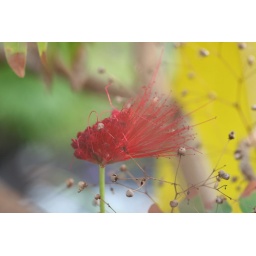
Nocturne in red and yellow